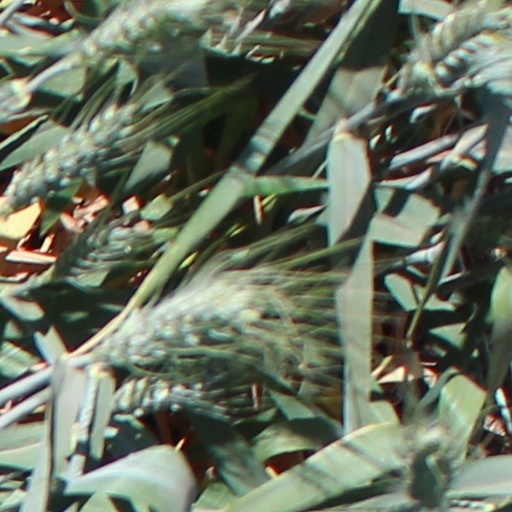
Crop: wheat